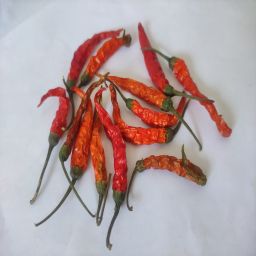
Crop: Chile Pepper
Quality: Dried